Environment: real
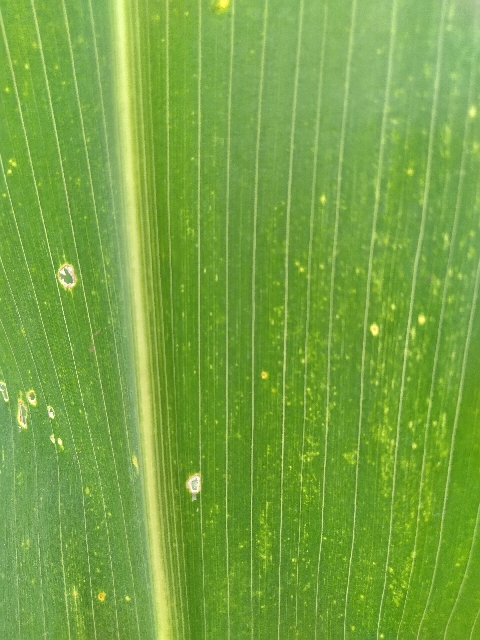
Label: lethal_necrosis